Edward Raymond Ames

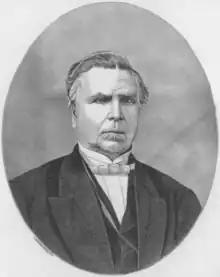

Edward Raymond Ames (May 20, 1806 – May 15, 1879) was an American Bishop of the Methodist Episcopal Church, elected in 1852.